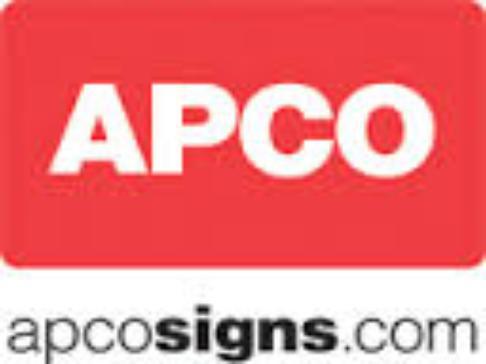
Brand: APCO
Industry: Others